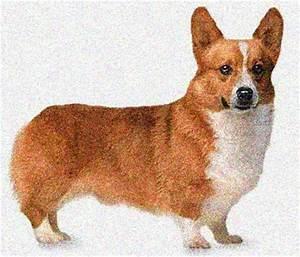
dog